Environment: real
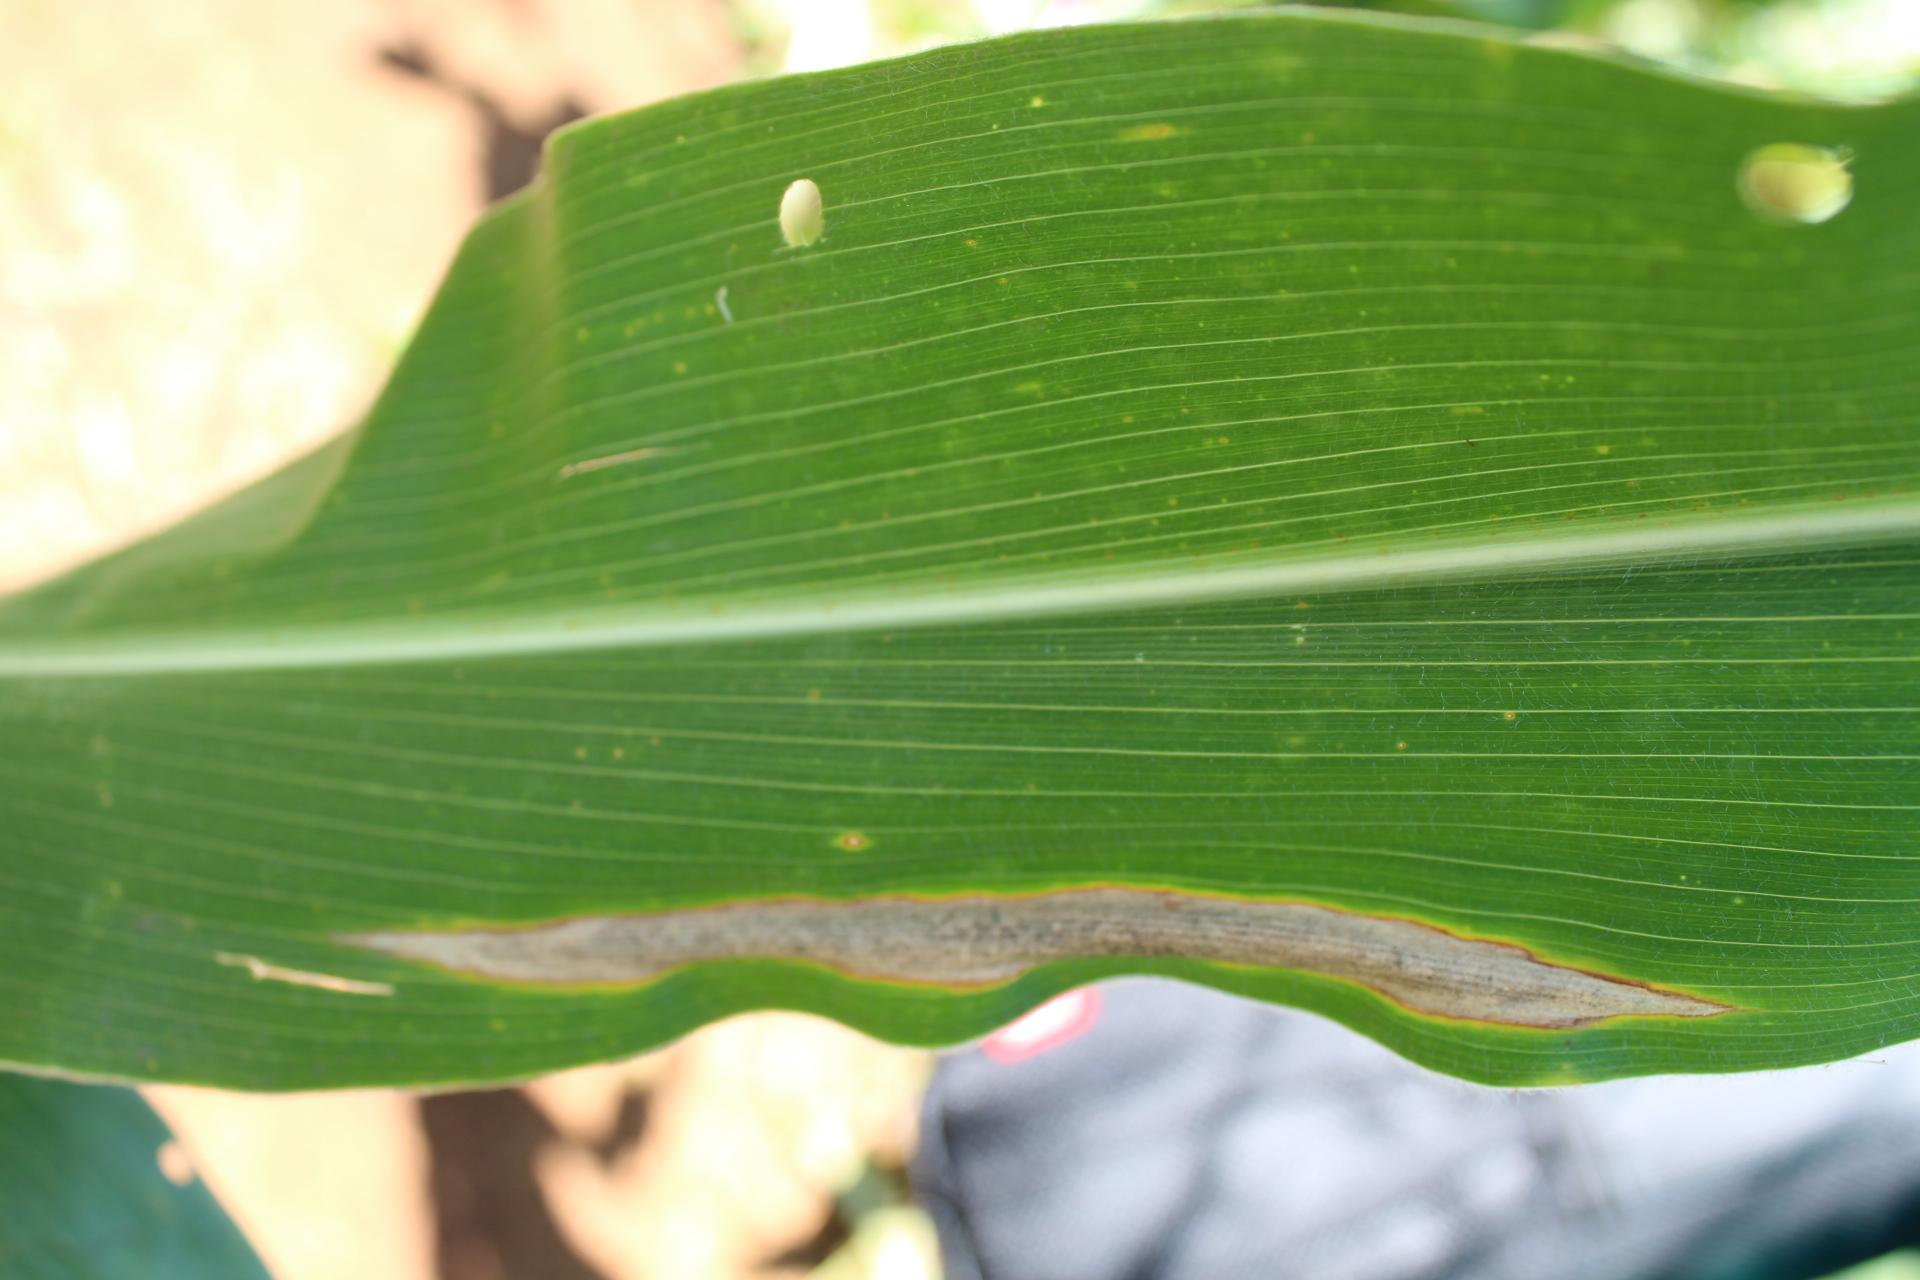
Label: northern_corn_leaf_blight